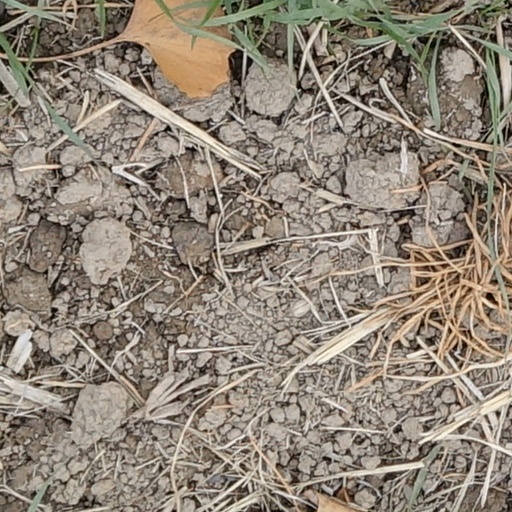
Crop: wheat